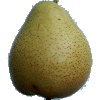
Label: pear_forelle